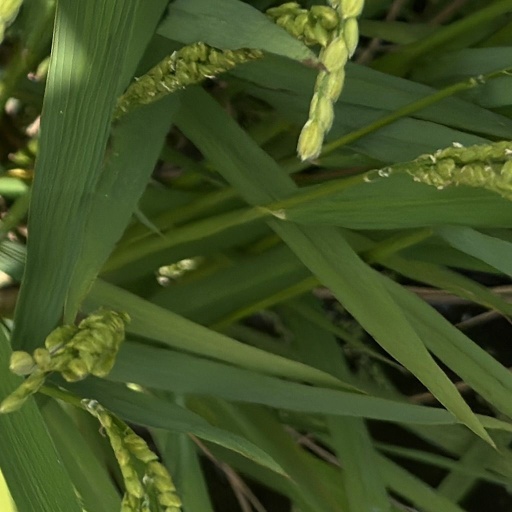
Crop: rice